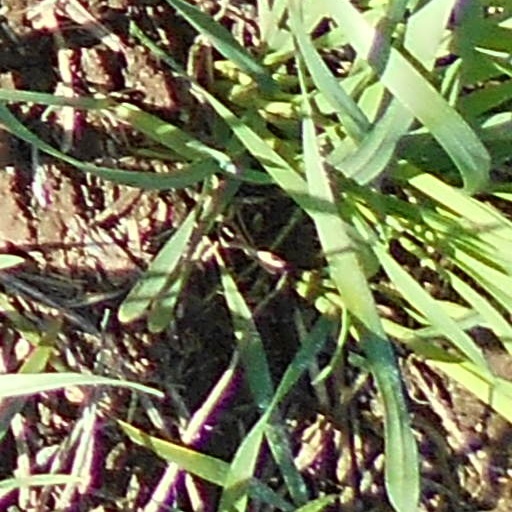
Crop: wheat